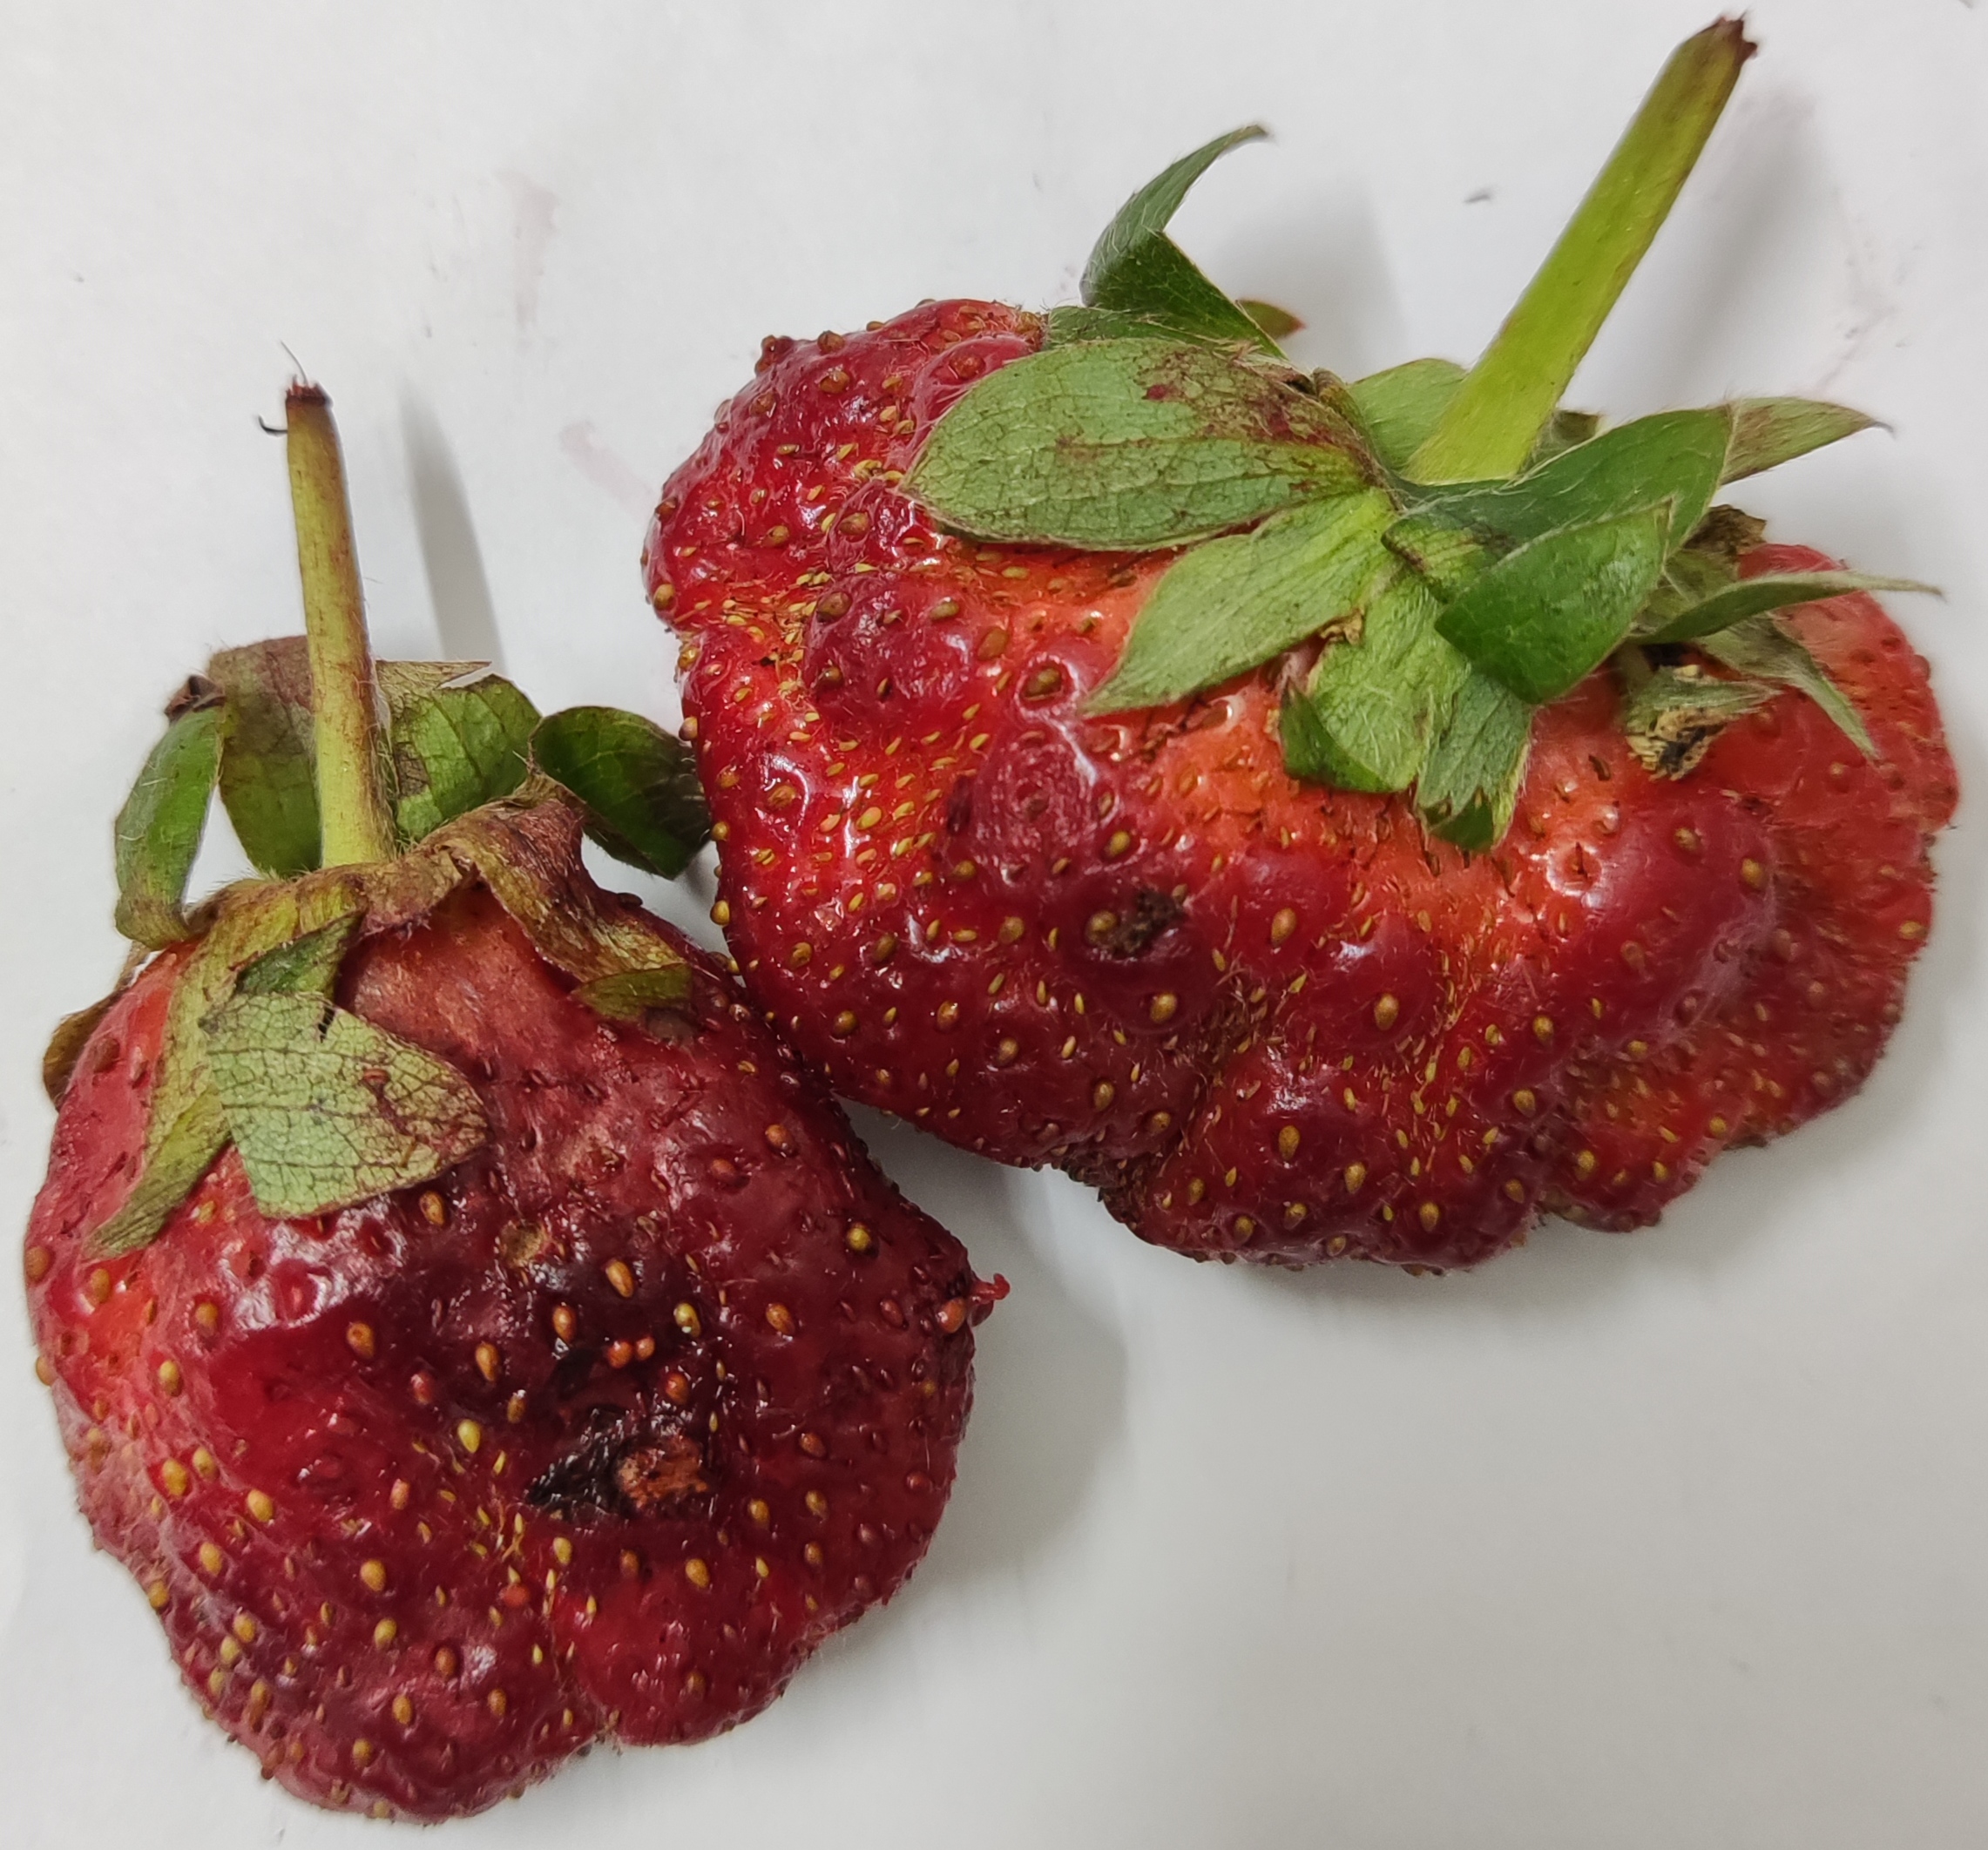
Fruit: strawberry
Condition: fresh